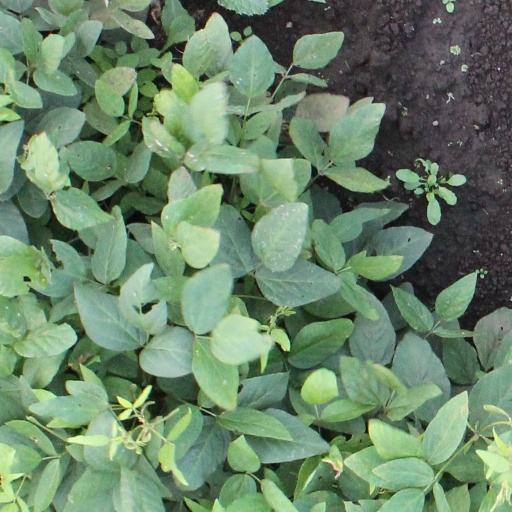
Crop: soybean